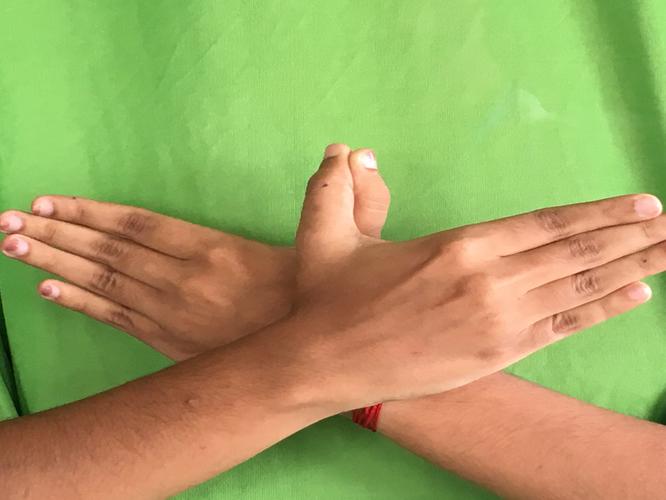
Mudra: Garuda
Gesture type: double_hand